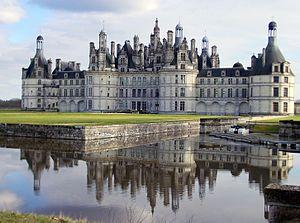
La Princesse de Clèves est un film franco-italien réalisé par Jean Delannoy, sorti en 1961.
Chambord est une commune française située dans le département de Loir-et-Cher, en région Centre-Val de Loire.
Le sentier de grande randonnée 3 est le premier chemin de grande randonnée balisé en France. Les débuts de sa réalisation remontent à 1947, année de la création de la Fédération française de la randonnée pédestre. Les premiers tronçons ont été balisés autour d’Orléans. Le chemin ne sera finalisé sous le nom GR 3 qu’en 1983 ; entre-temps, autour de la capitale d’autres chemins balisés avaient vu le jour : la ceinture verte d’Île-de-France et l’itinéraire longeant le cours de la Seine et traversant Paris ; les numéros 1 et 2 leur furent respectivement attribués.
Le département de Loir-et-Cher est issu de la Révolution qui crée les départements en 1790. Formé à partir de l'ancien comté de Blois, du duché de Vendôme, et d'autres petits territoires détachés de plus grandes entités, celui de Loir-et-Cher est artificiel, sans unité géographique ni historique. Mais Blois, désignée comme préfecture, retrouve le rôle qu'elle avait perdu depuis le départ de la cour royale à la fin du XVIᵉ siècle.
Le tourisme en Centre-Val de Loire est dominé par la visite des châteaux de la Loire comme le montrent les chiffres de fréquentation. En 2013, sur les 8,9 millions de visiteurs recensés, plus de 4,3 millions se sont rendus dans l'un des 14 grands châteaux. Les trois quarts des entrées sont payantes avec une clientèle composée de touristes individuels à 80 % et de Français à 79 %. La part des étrangers est plus grande dans les châteaux, ceux-ci étant essentiellement originaires des pays voisins. 20 % des entrées se font au mois d'aout.
Le Cosson est une rivière de France, en région Centre-Val de Loire, dans les deux départements de Loir-et-Cher et du Loiret, et affluent du Beuvron qu'il rejoint 1 km avant que ce dernier ne se jette dans la Loire.